Baviácora

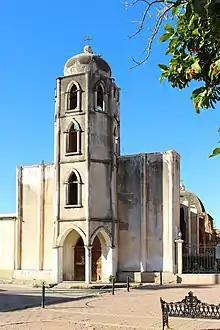
Temple of the Immaculate Conception in Baviácora, Sonora

Baviácora is a small town and the municipal seat of the surrounding municipality of the Mexican state of Sonora. The geographical coordinates are .